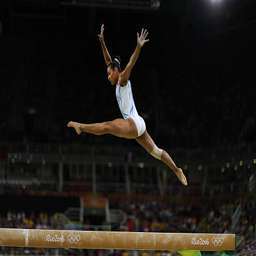
day performing her routine during the competition .